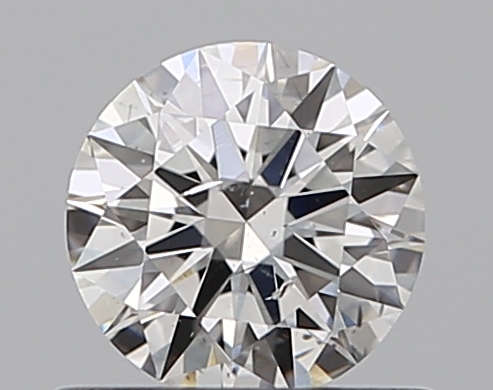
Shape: round
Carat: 0.5
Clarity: SI1
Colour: H
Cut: EX
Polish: EX
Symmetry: EX
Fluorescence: F
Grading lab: GIA
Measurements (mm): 5.15 x 5.18 x 3.1